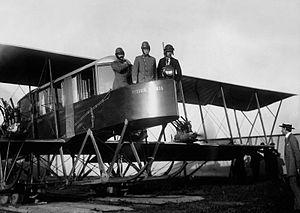
Vitiaz, en russe : Витязь, en français : Chevalier ce nom comporte plusieurs définitions.